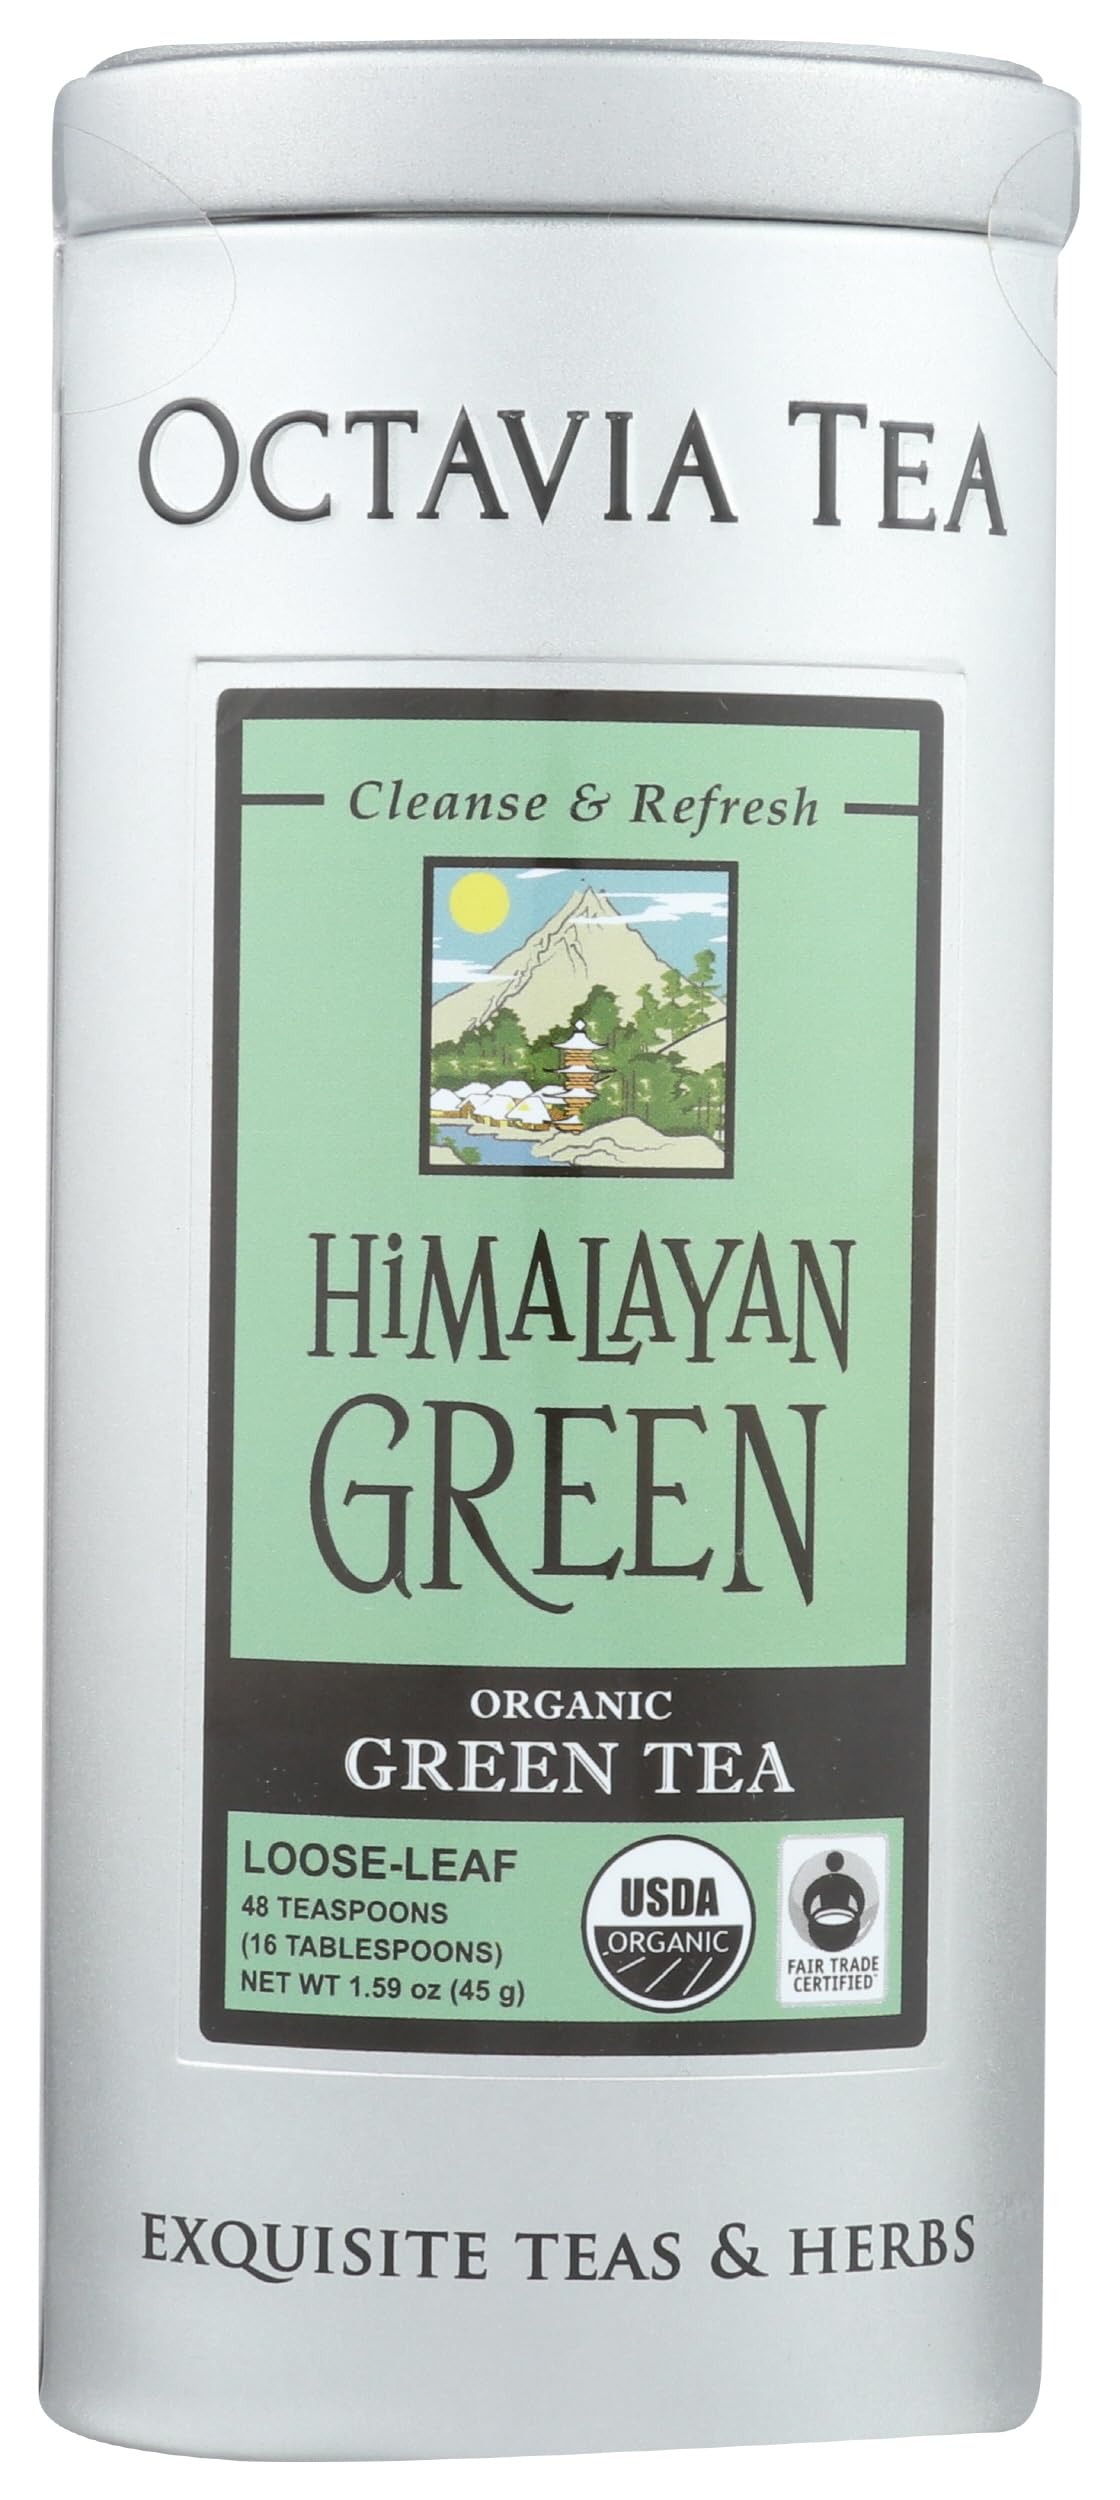
Item Name: Octavia Tea Himalayan Green (Organic, Fair Trade Certified Green Tea) Loose Tea, 2.12 Ounce Tin
Bullet Point 1: Net weight (per tin): 2.12 ounce (60 g)
Bullet Point 2: With its fresh, mellow flavor and gentle sweetness, this antioxidant-rich, easy-to-drink Green Tea will refresh both body and mind
Bullet Point 3: Pure green tea at its best
Bullet Point 4: USDA-Certified Organic and Fair Trade Certified
Value: 2.12
Unit: ounce

Price: 30.94